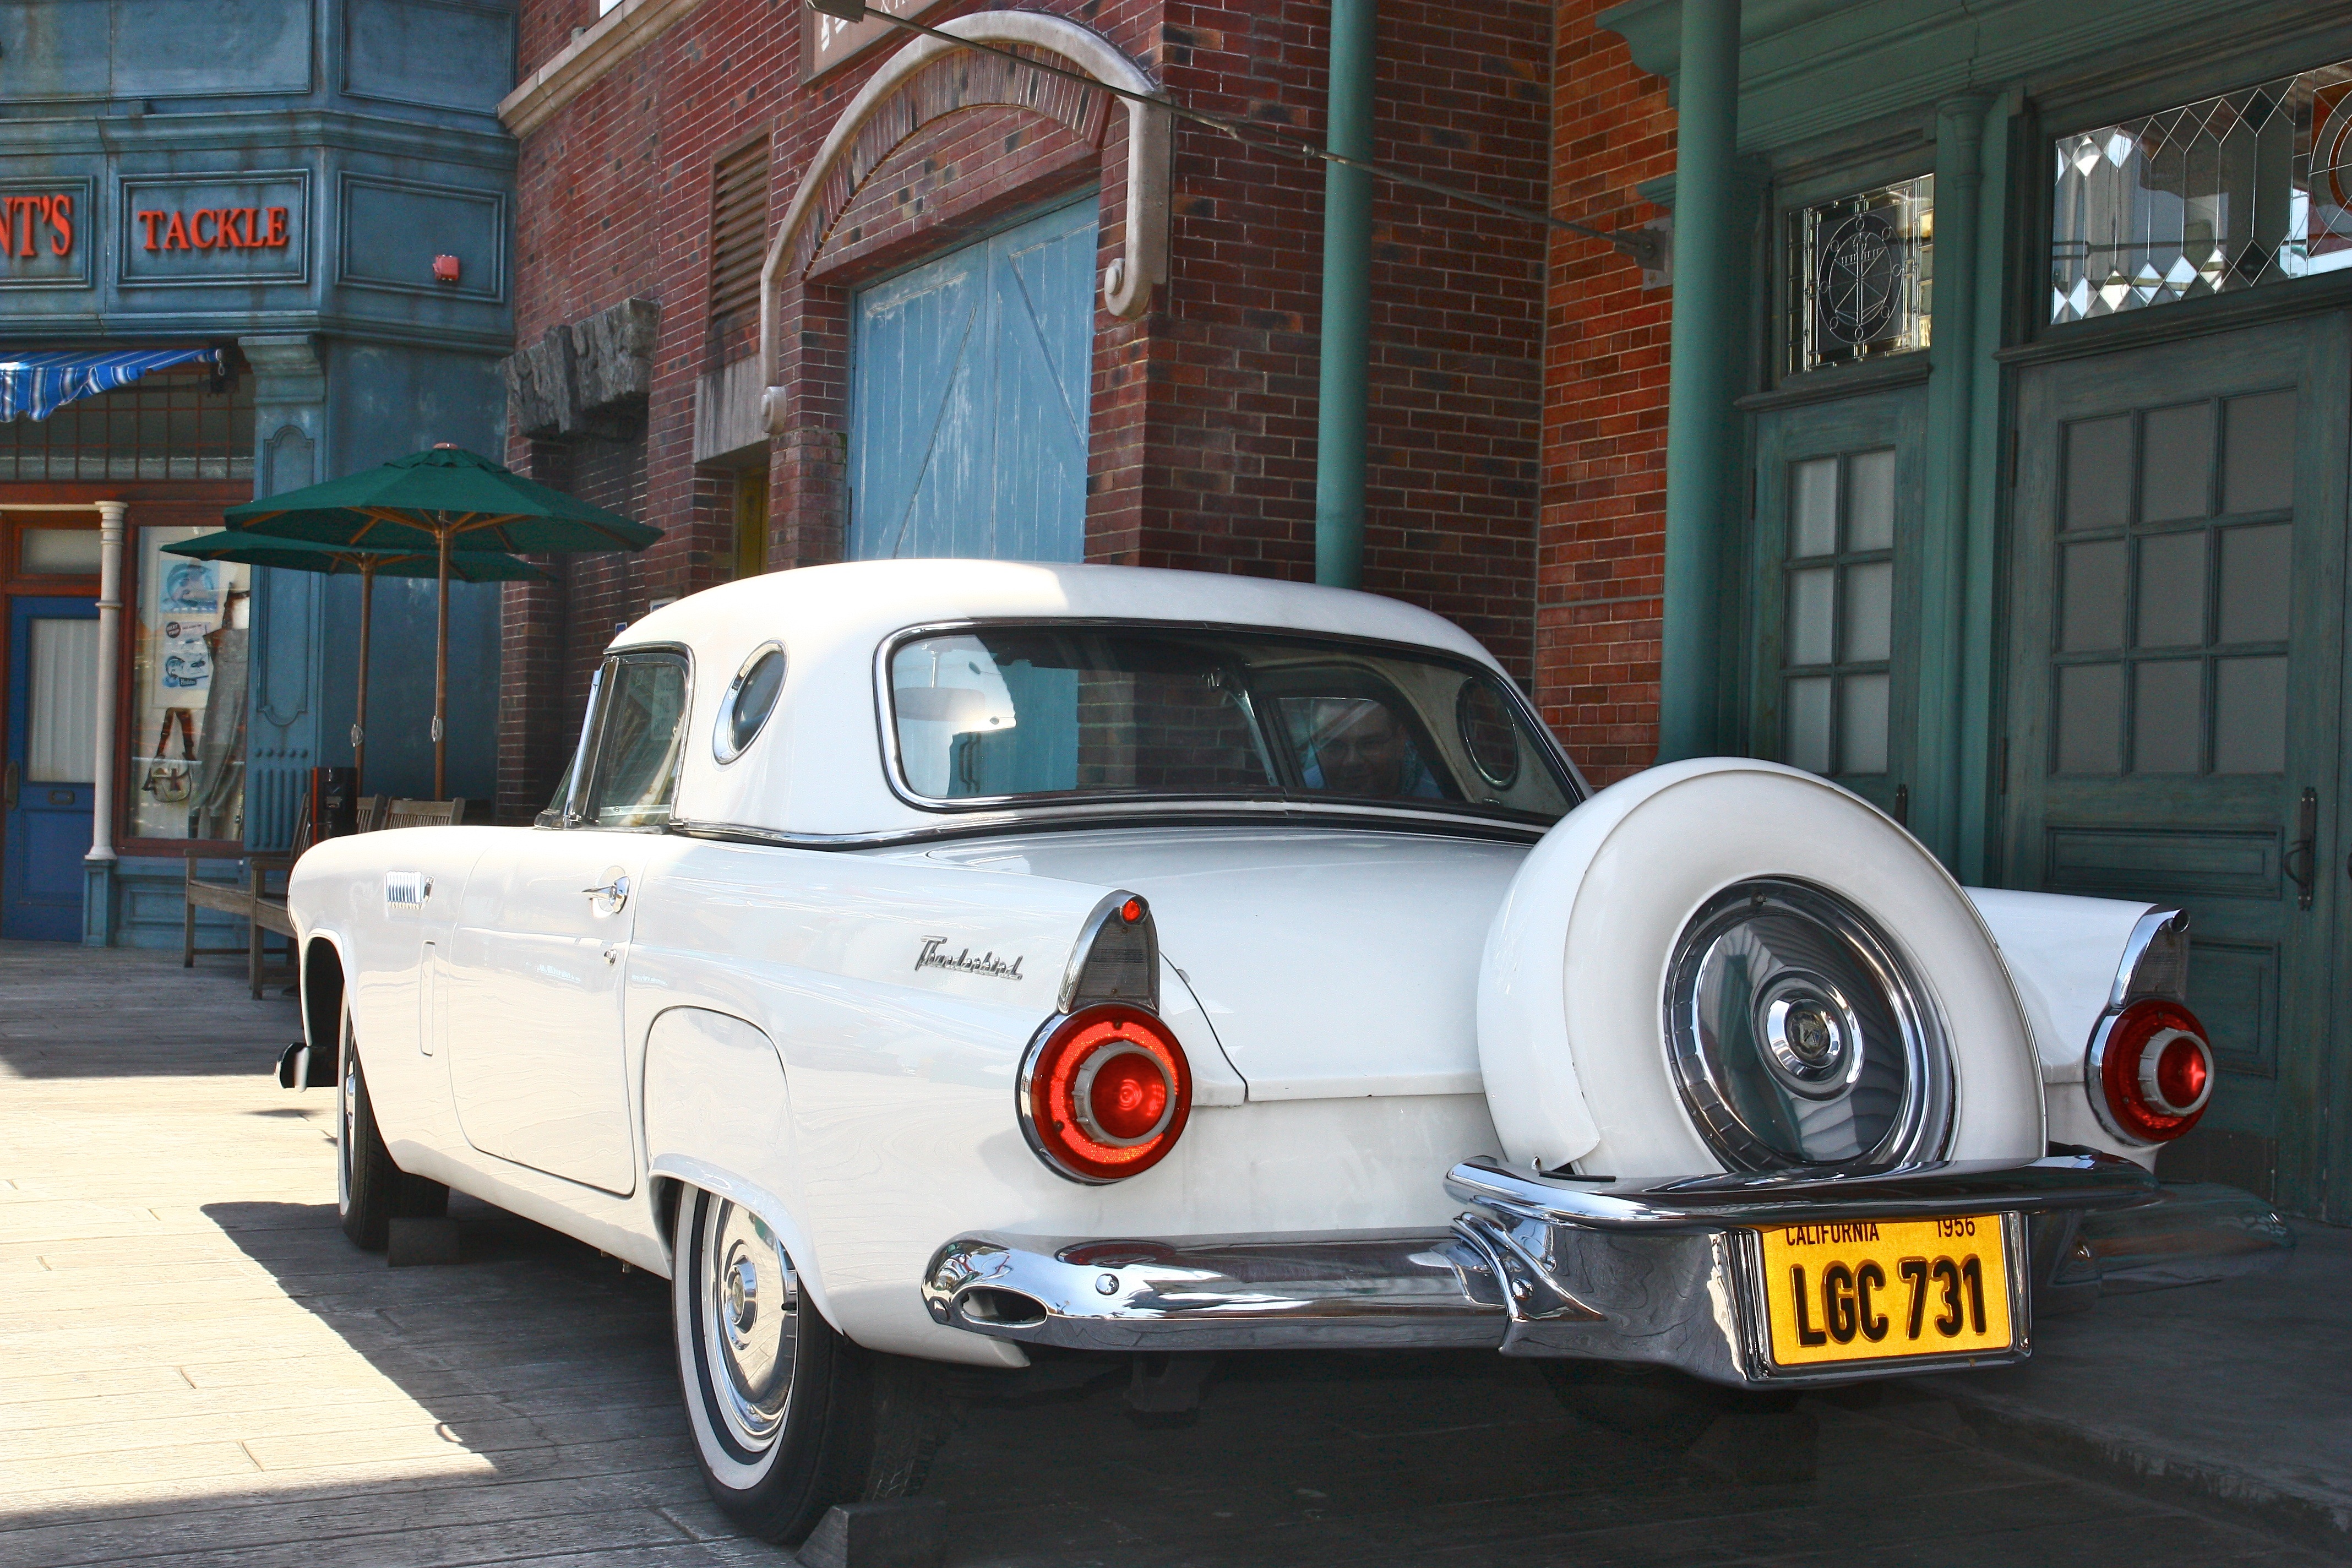
car, city, hollywood, vehicle, park, island, asia, attraction, classic car, motor vehicle, vintage car, sedan, classic, convertible, amusement, singapore, movie, entertainment, antique car, universal studios singapore, land vehicle, automobile make, automotive exterior, compact car, automotive design, luxury vehicle